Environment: real
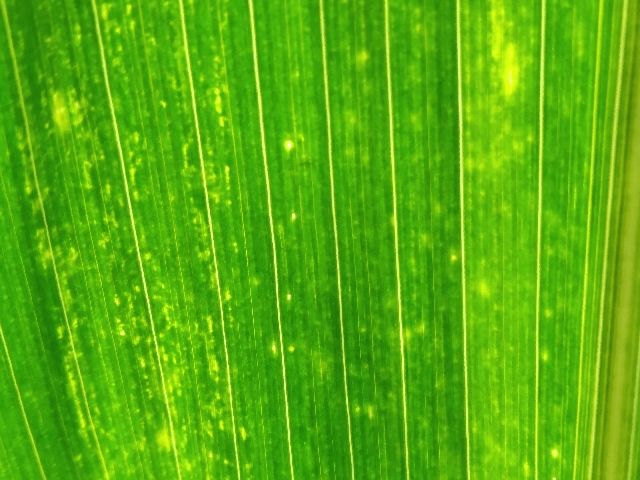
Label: lethal_necrosis